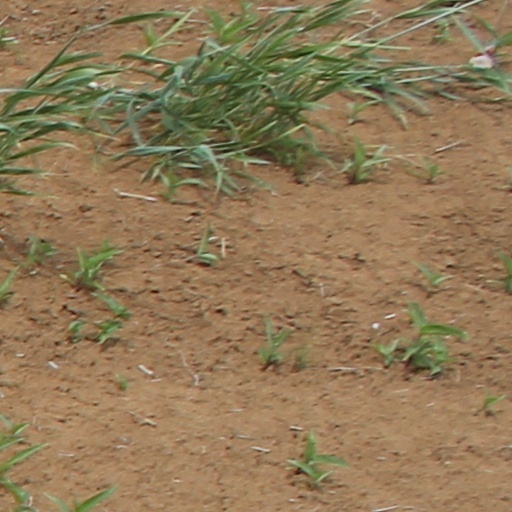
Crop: wheat